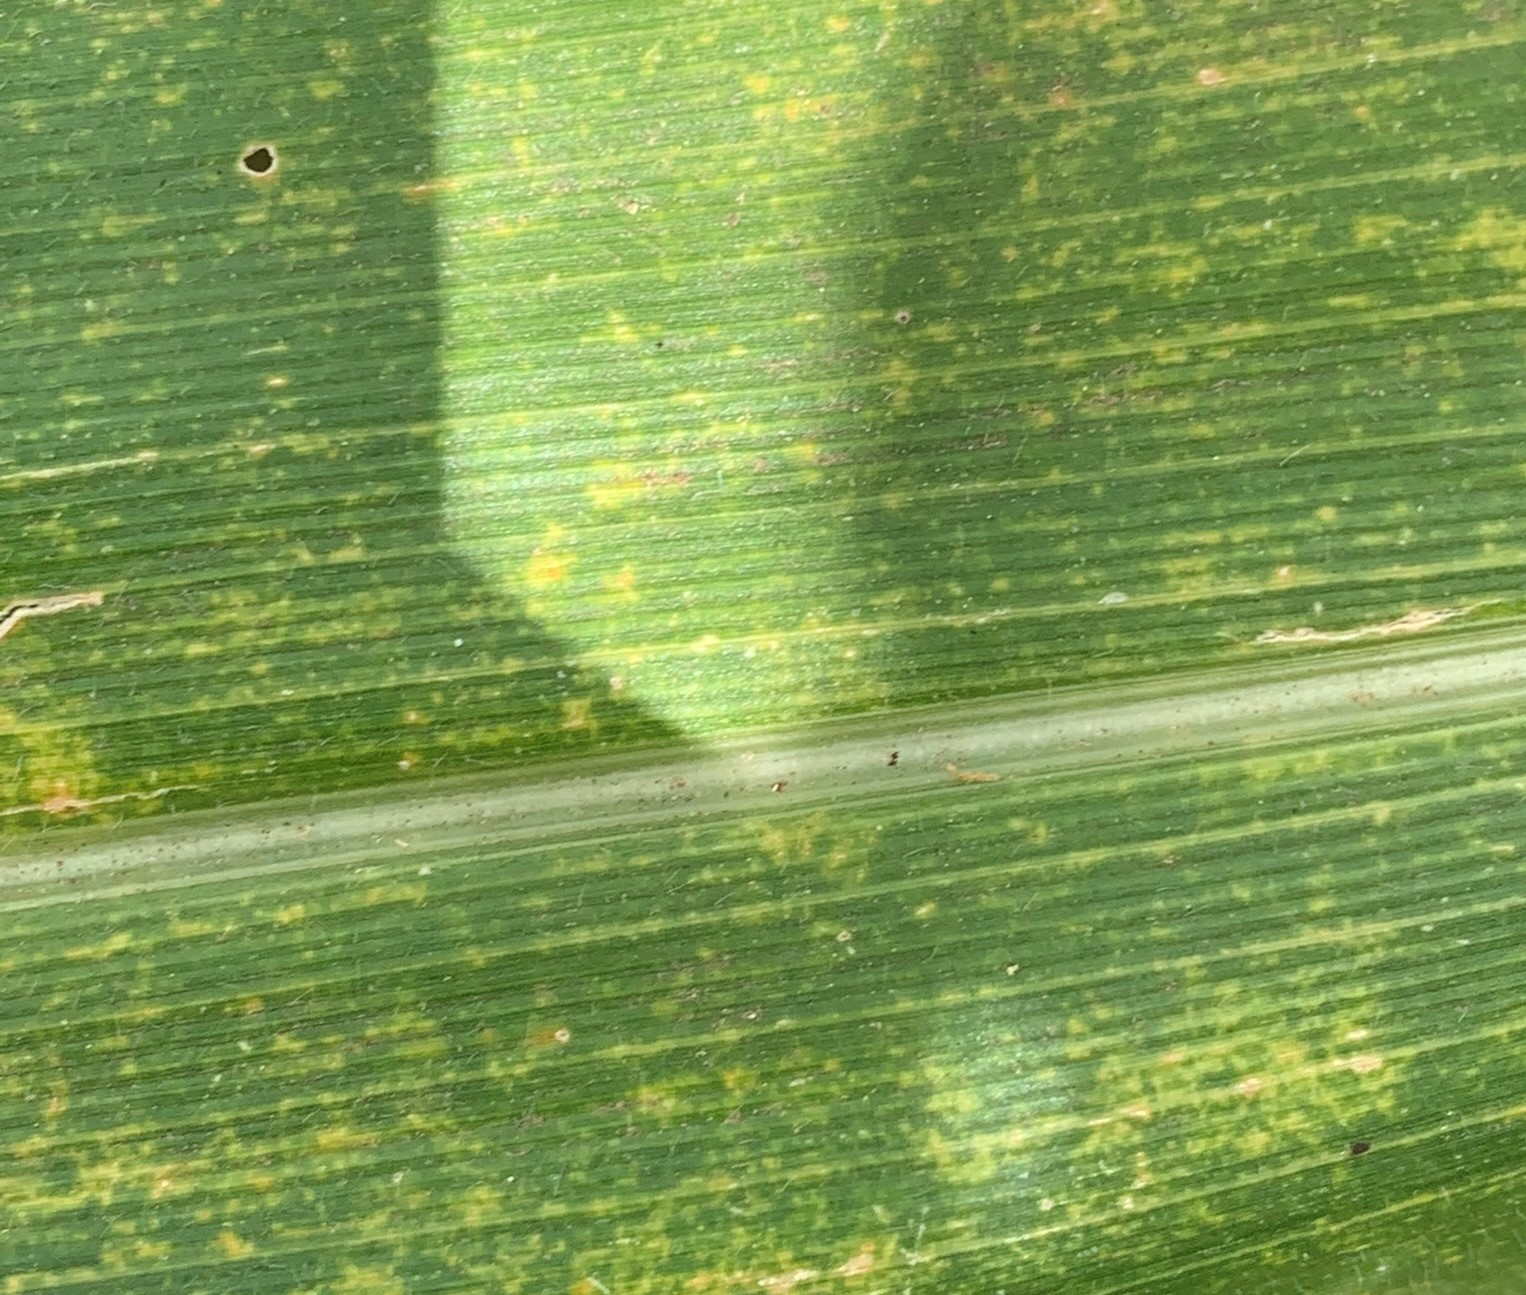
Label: MLN